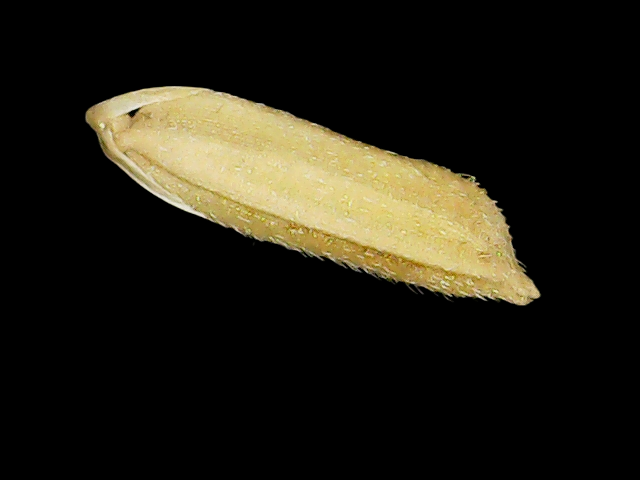
Rice variety: Binadhan21